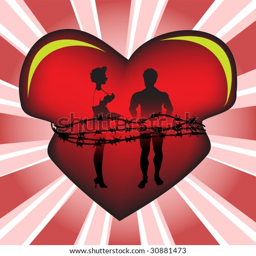
abstract colorful illustration with a woman and a man tied up together with barbed wire to a red heart .